History of rail transport

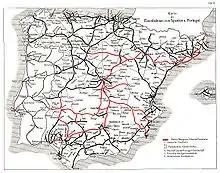
Map of railways of the Iberian peninsula (1921)

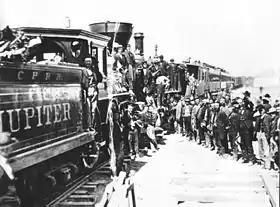
The First transcontinental railroad was completed in 1869.

In the early 1830s, the Russian father and son inventors the Cherepanovs built the first Russian steam locomotive. The first railway line was built in Russia in 1837 between Saint-Petersburg and Tsarskoye Selo. It was 27 km long and linked the Imperial Palaces at Tsarskoye Selo and Pavlovsk. The track gauge was . Russia was in need of big transportation systems and geographically suited to railroads, with long flat stretches of land and comparatively simple land acquisition. It was hampered, however, by its outmoded political situation and a shortage of capital. Foreign initiative and capital were required. It was the Americans who brought the technology of railway construction to Russia. In 1842, planning began for the building of Russia's first important railway; it linked Moscow and St Petersburg.